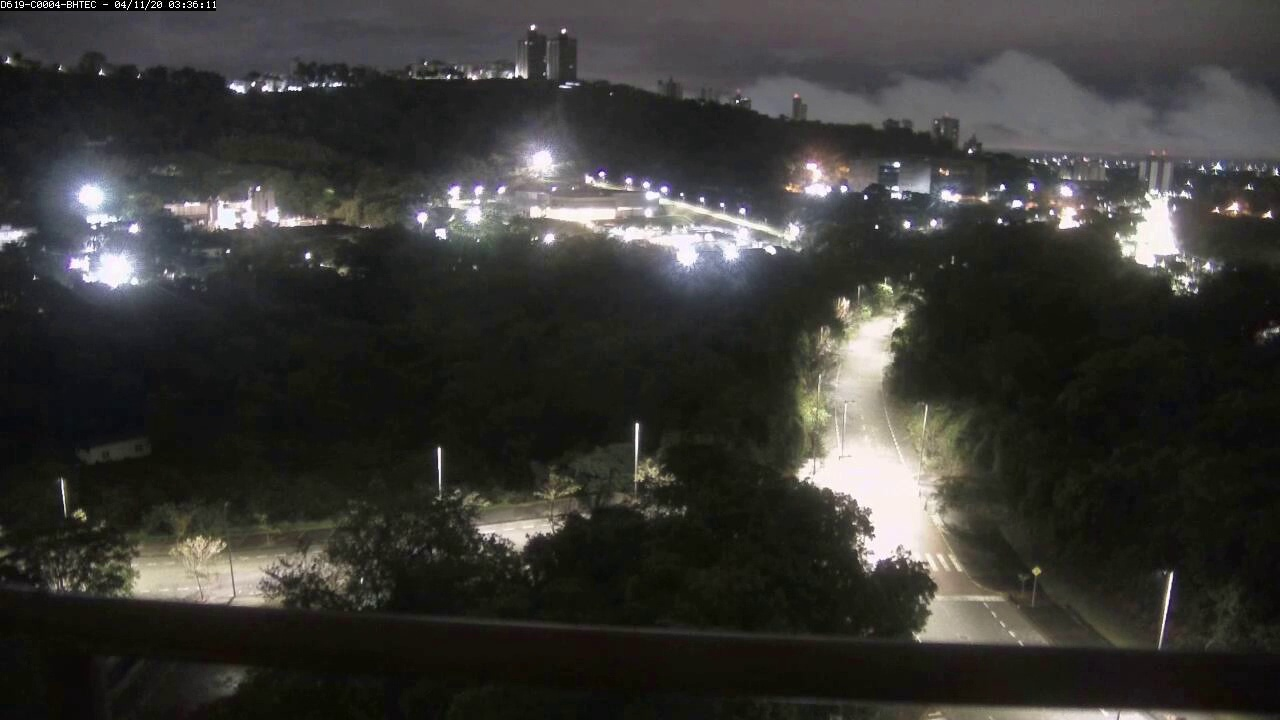
Fire: no
Smoke: no